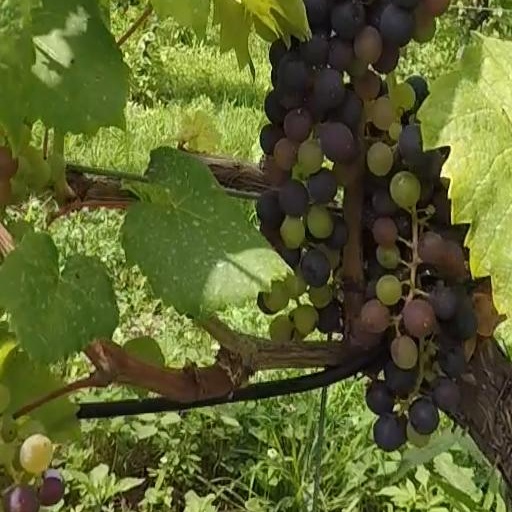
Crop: grape